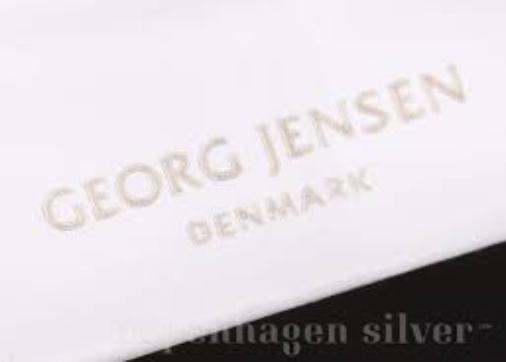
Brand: Georg Jensen
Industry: Clothes